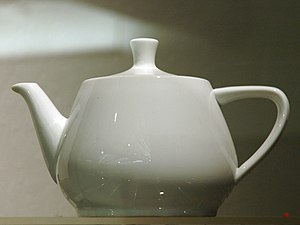
Utah teapot / Historie
Den originale tepotte, der dannede forlæg for Newells computergrafik. Tepotten er udstillet på Computer History Museum i Mountain View, Californien.
Utah teapot eller Newell teapot er en 3D-computermodel, der er blevet en indforstået vittighed indenfor computer-grafiker kredse. Utah teapot er en matematisk model af en almindelig tepotte med forholdsvis almindeligt udseende, der fremstår cylinderisk og delvis konveks.